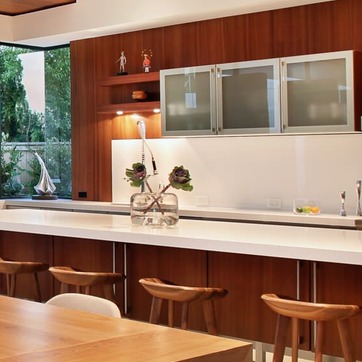
Material: foliage